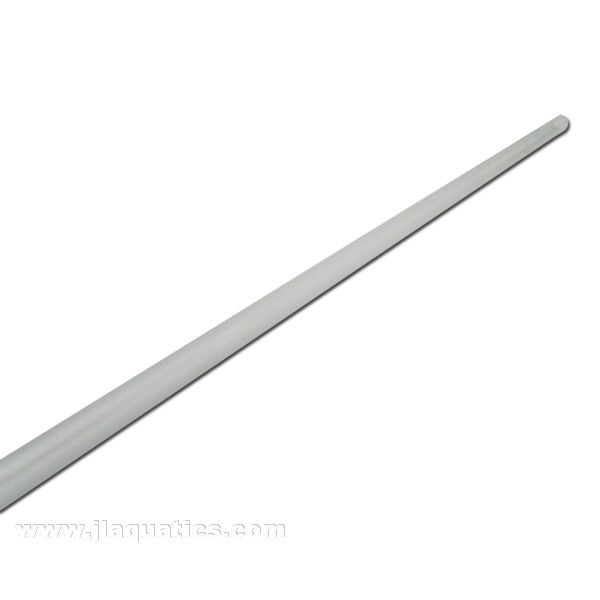
Lee's 3/8 Inch Rigid Airline Tubing (36 Inches)
Lee's 3/8 Inch Rigid Airline Tubing (36 Inches) Overview Clear, rigid PVC tubing with thin walls, comes in 36" lengths and are used as replacement uplift tubes or to fabricate custom set-ups for aquariums and ponds. Measurements are outside-diameter
Brand: Lee's Pet Products
Category: Animals & Pet Supplies > Pet Supplies > Fish & Aquatic Supplies > Aquarium & Pond Tubings > Rigid Tubings